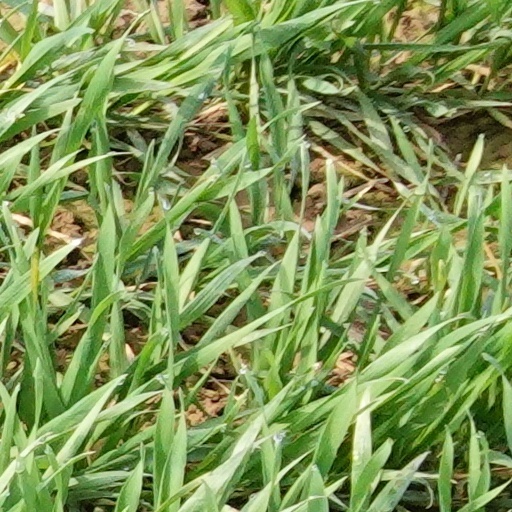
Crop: wheat